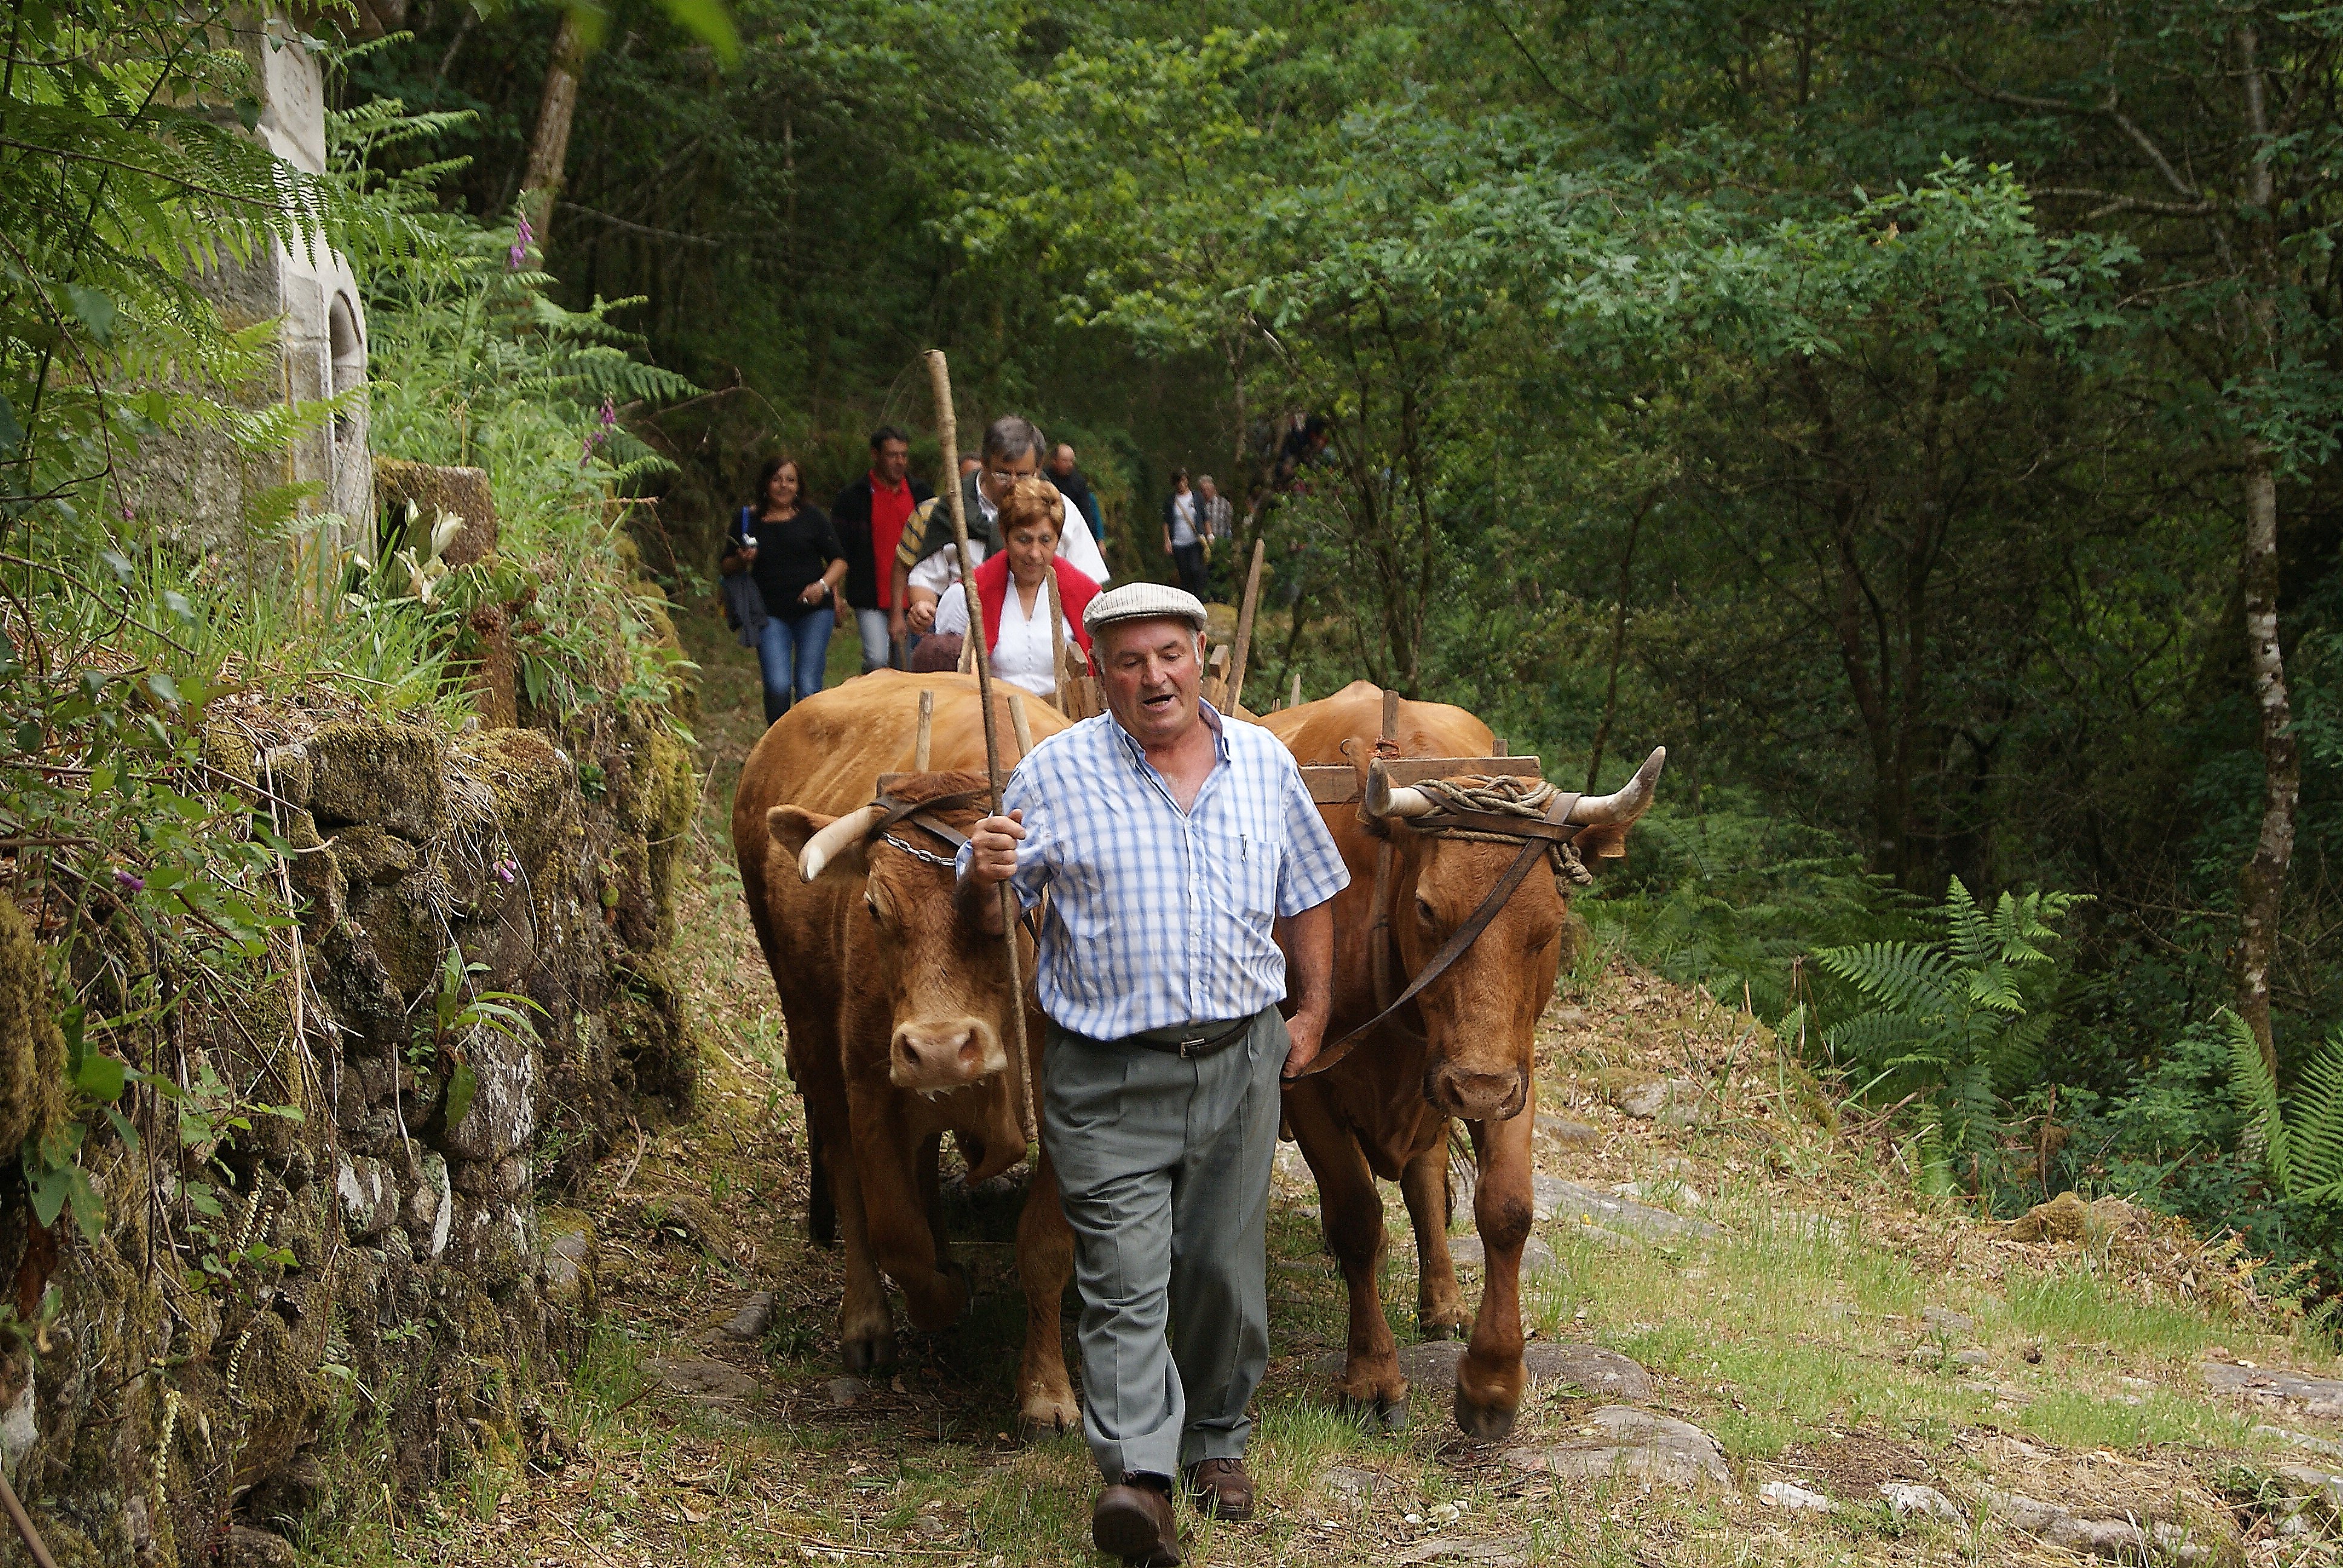
wilderness, herd, vehicle, jungle, pasture, ranch, galicia, pontevedra, habitat, ecosystem, ggl1, alama, galiciarural, rutadaliberdade, festadocarro, ox, rural area, pack animal, trail riding, natural environment, cattle like mammal